Johannes Grenzfurthner

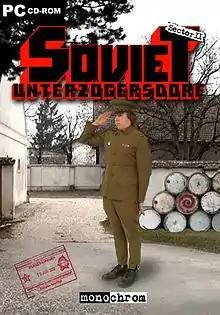
Grenzfurthner on the cover of Soviet Unterzoegersdorf: Sector 2 (2009)

Grenzfurthner lectures at art institutions, symposions and political events, teaches at universities and mentors students.